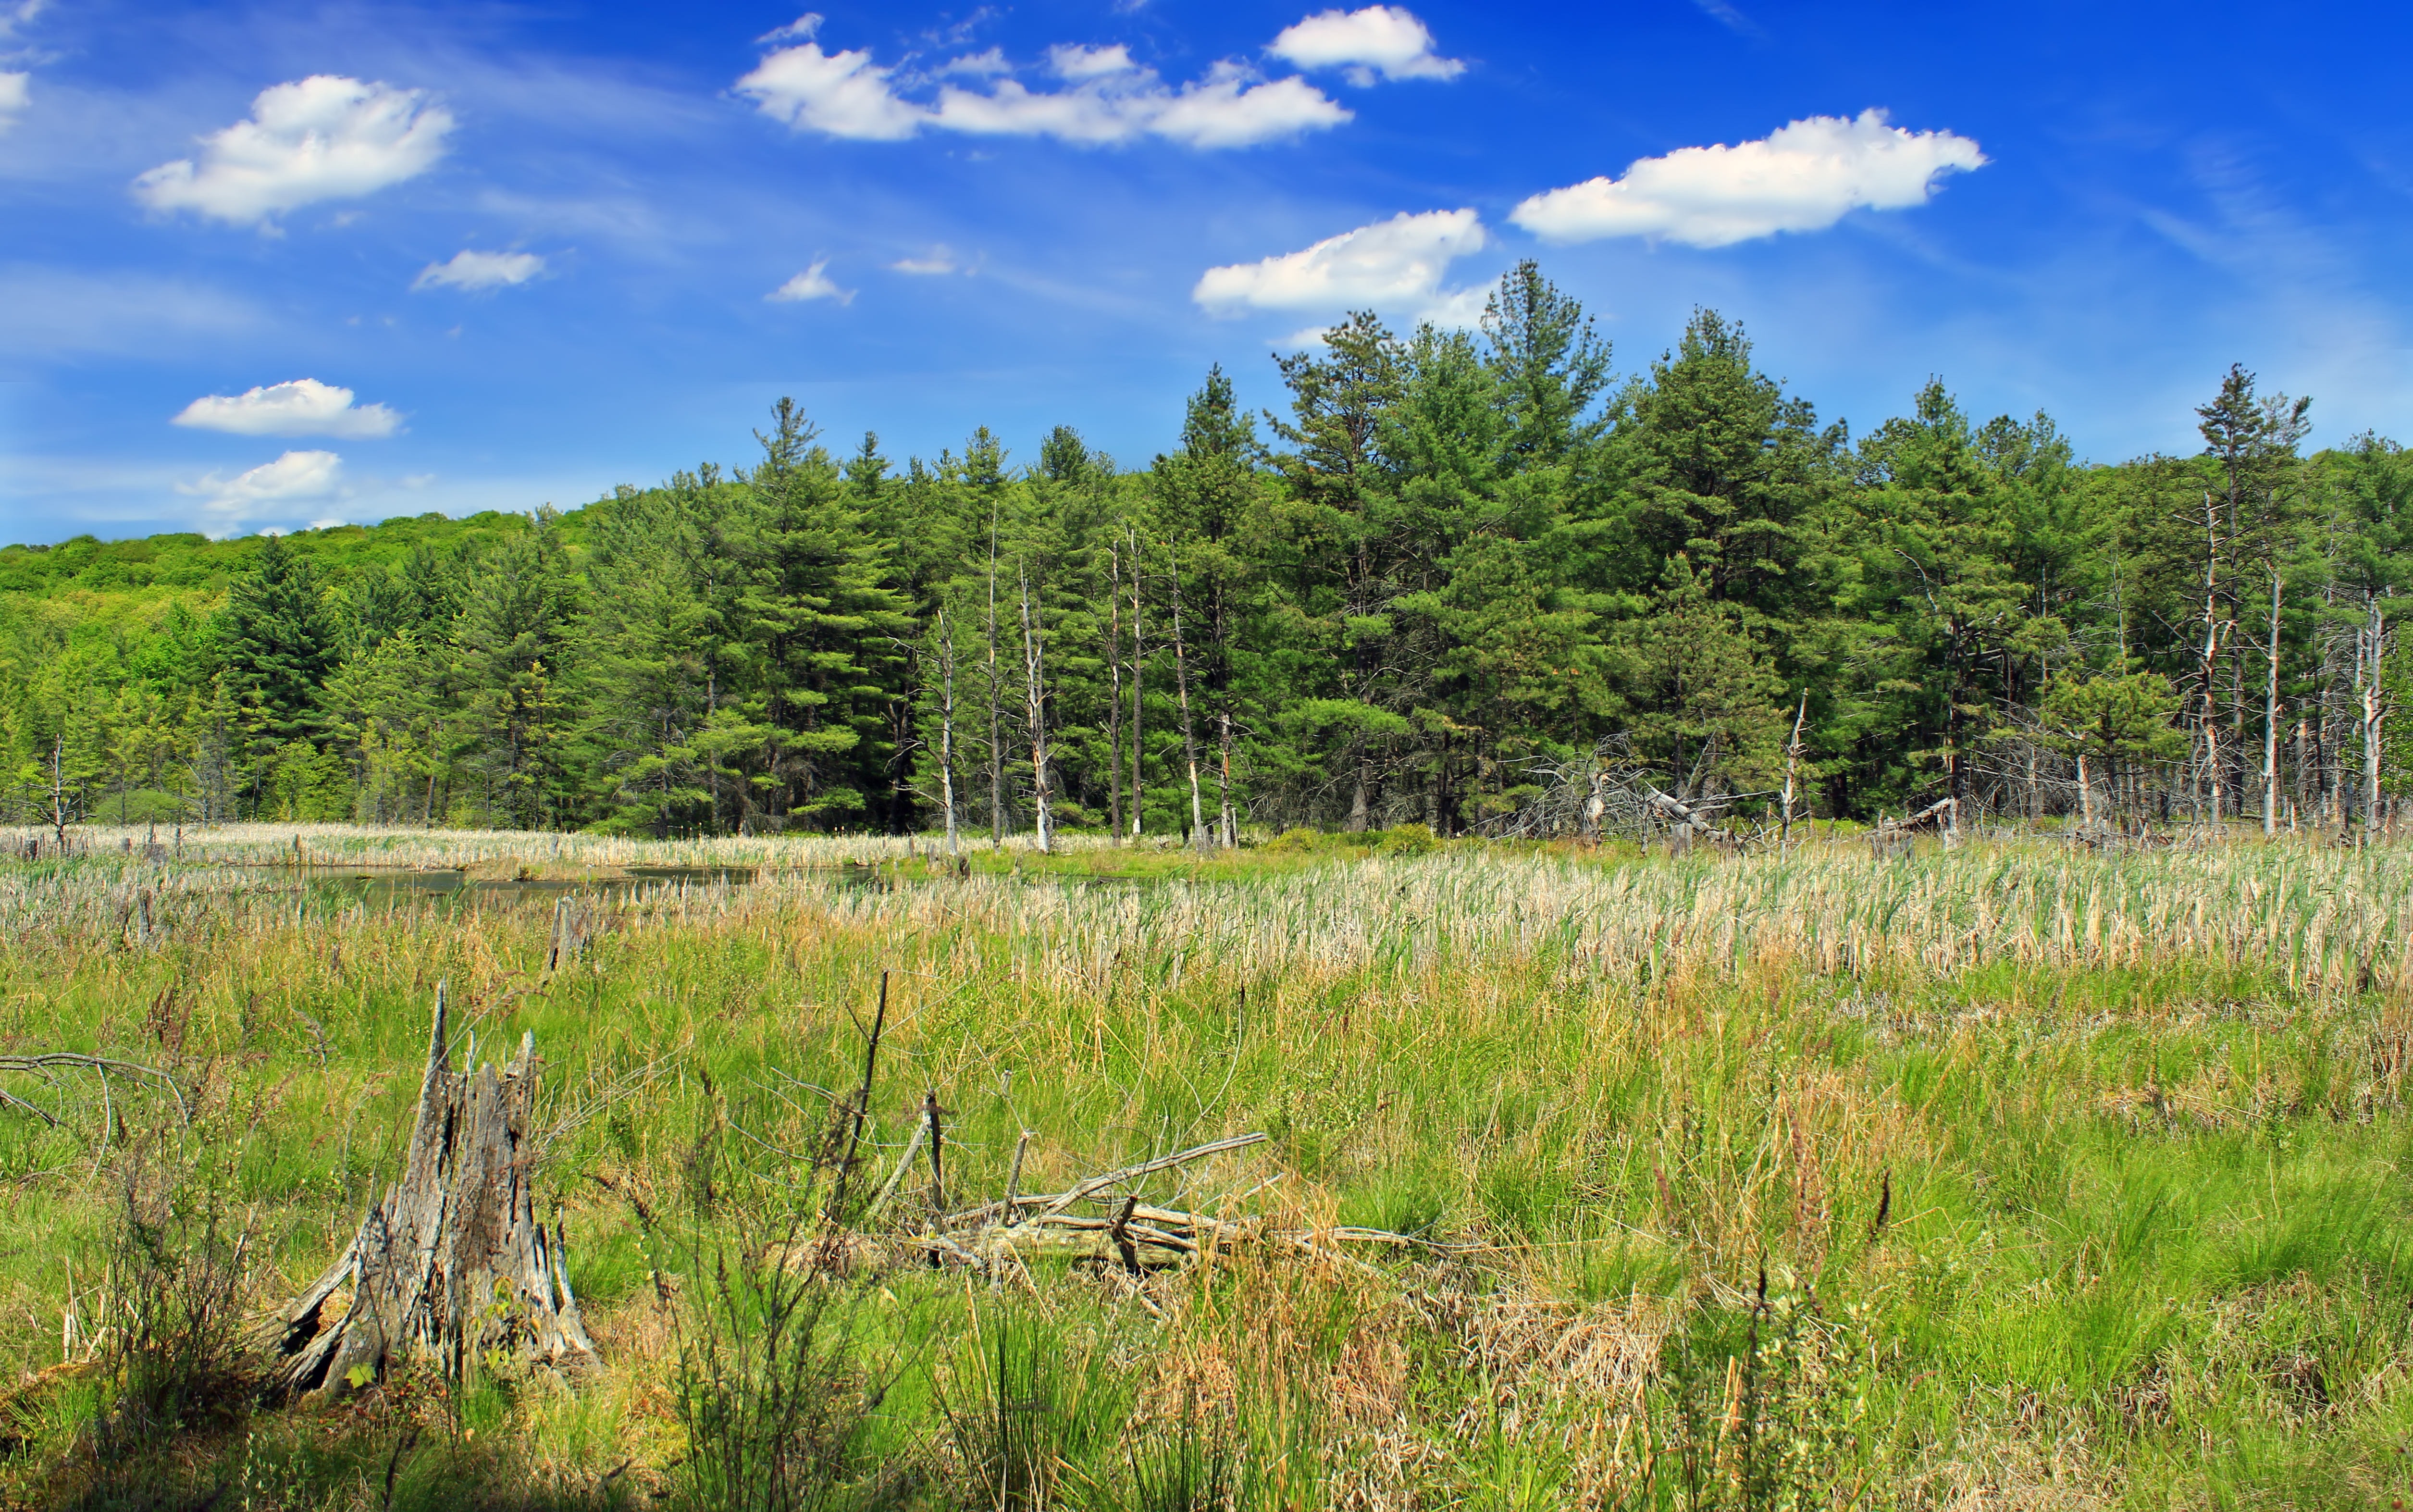
landscape, tree, nature, forest, grass, marsh, swamp, wilderness, mountain, plant, sky, hiking, meadow, prairie, hill, lake, spring, pasture, ridge, plants, trees, creativecommons, clouds, grassland, vegetation, clintoncounty, wetland, pennsylvaniawilds, whitepines, easternwhitepines, pennsylvania, sproulstateforest, sedges, bog, snags, stumps, plateau, woodland, habitat, ecosystem, tundra, biome, natural environment, geographical feature, grass family, woody plant, mountainous landforms, temperate coniferous forest